Archie Mayo

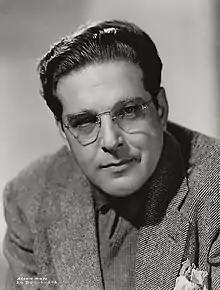
Mayo in 1938

Archibald L. Mayo (January 29, 1891 – December 4, 1968) was a film director, screenwriter and actor.